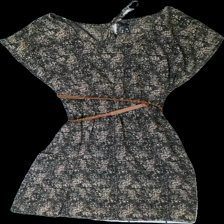
View: front
Type: Dress
Category: Ladies
Brand: Havana
Colors: Beige, Brown
Material: 100% polyester
Pattern: Dots
Cut: Regular
Size: 42
Season: Summer
Damage 2 location: middle right
Damage 3 location: top center
Price range: 50-100
Recommended usage: Reuse
Description: brun klänning med prickar och ett skärp.